Edward Courtenay, 1st Earl of Devon

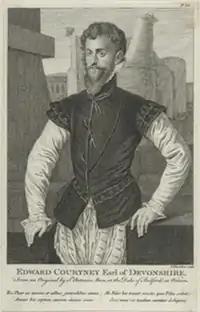
1762 engraving by Thomas Chambers (1724–1789) of portrait of Edward Courtenay, 1st Earl of Devon, inscribed at the bottom by the engraver: ""From an original by Sr Antonio More at the Duke of Bedford's at Woburn"". National Portrait Gallery, London, NPG D24892

"The Shadow of the White Rose, Edward Courtenay, Earl of Devon 1526–1556". James D. Taylor Jr., Algora publishing 2006. . 248 pages.